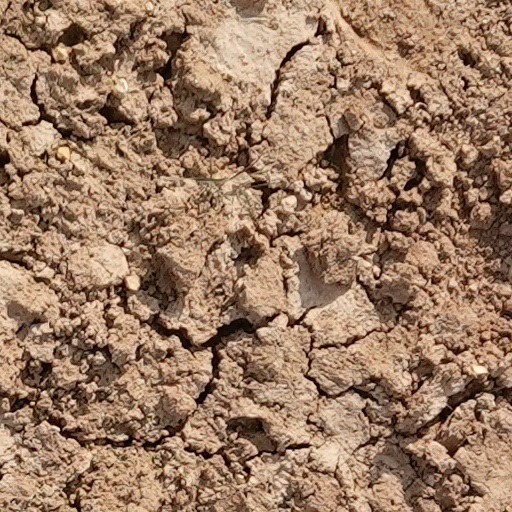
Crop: wheat